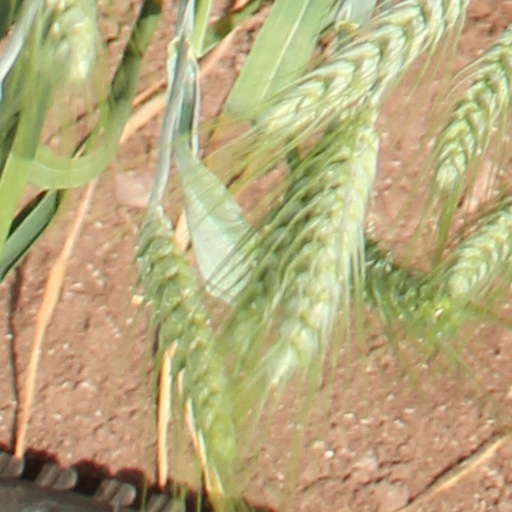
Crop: wheat